St Mary's Primary School, West Melbourne

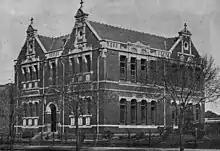
St Mary's Girls Primary School, Victoria Street, West Melbourne c1918.

St Mary's Star of the Sea Girls School began operating in the old church building around 1855. The first certified teacher in charge was Kate Quinn who was working with two assistants by 1860. In 1865 she was replaced by Elizabeth Fogarty (née Griffiths) and in turn she was replaced by Miss Walsh in 1876. In 1871 an additional aisle was added to the old church to cater for the expanding local population. The number of worshippers attending services and an increasing number of school students forced the addition of another aisle in 1876.